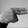
ASL letter: H